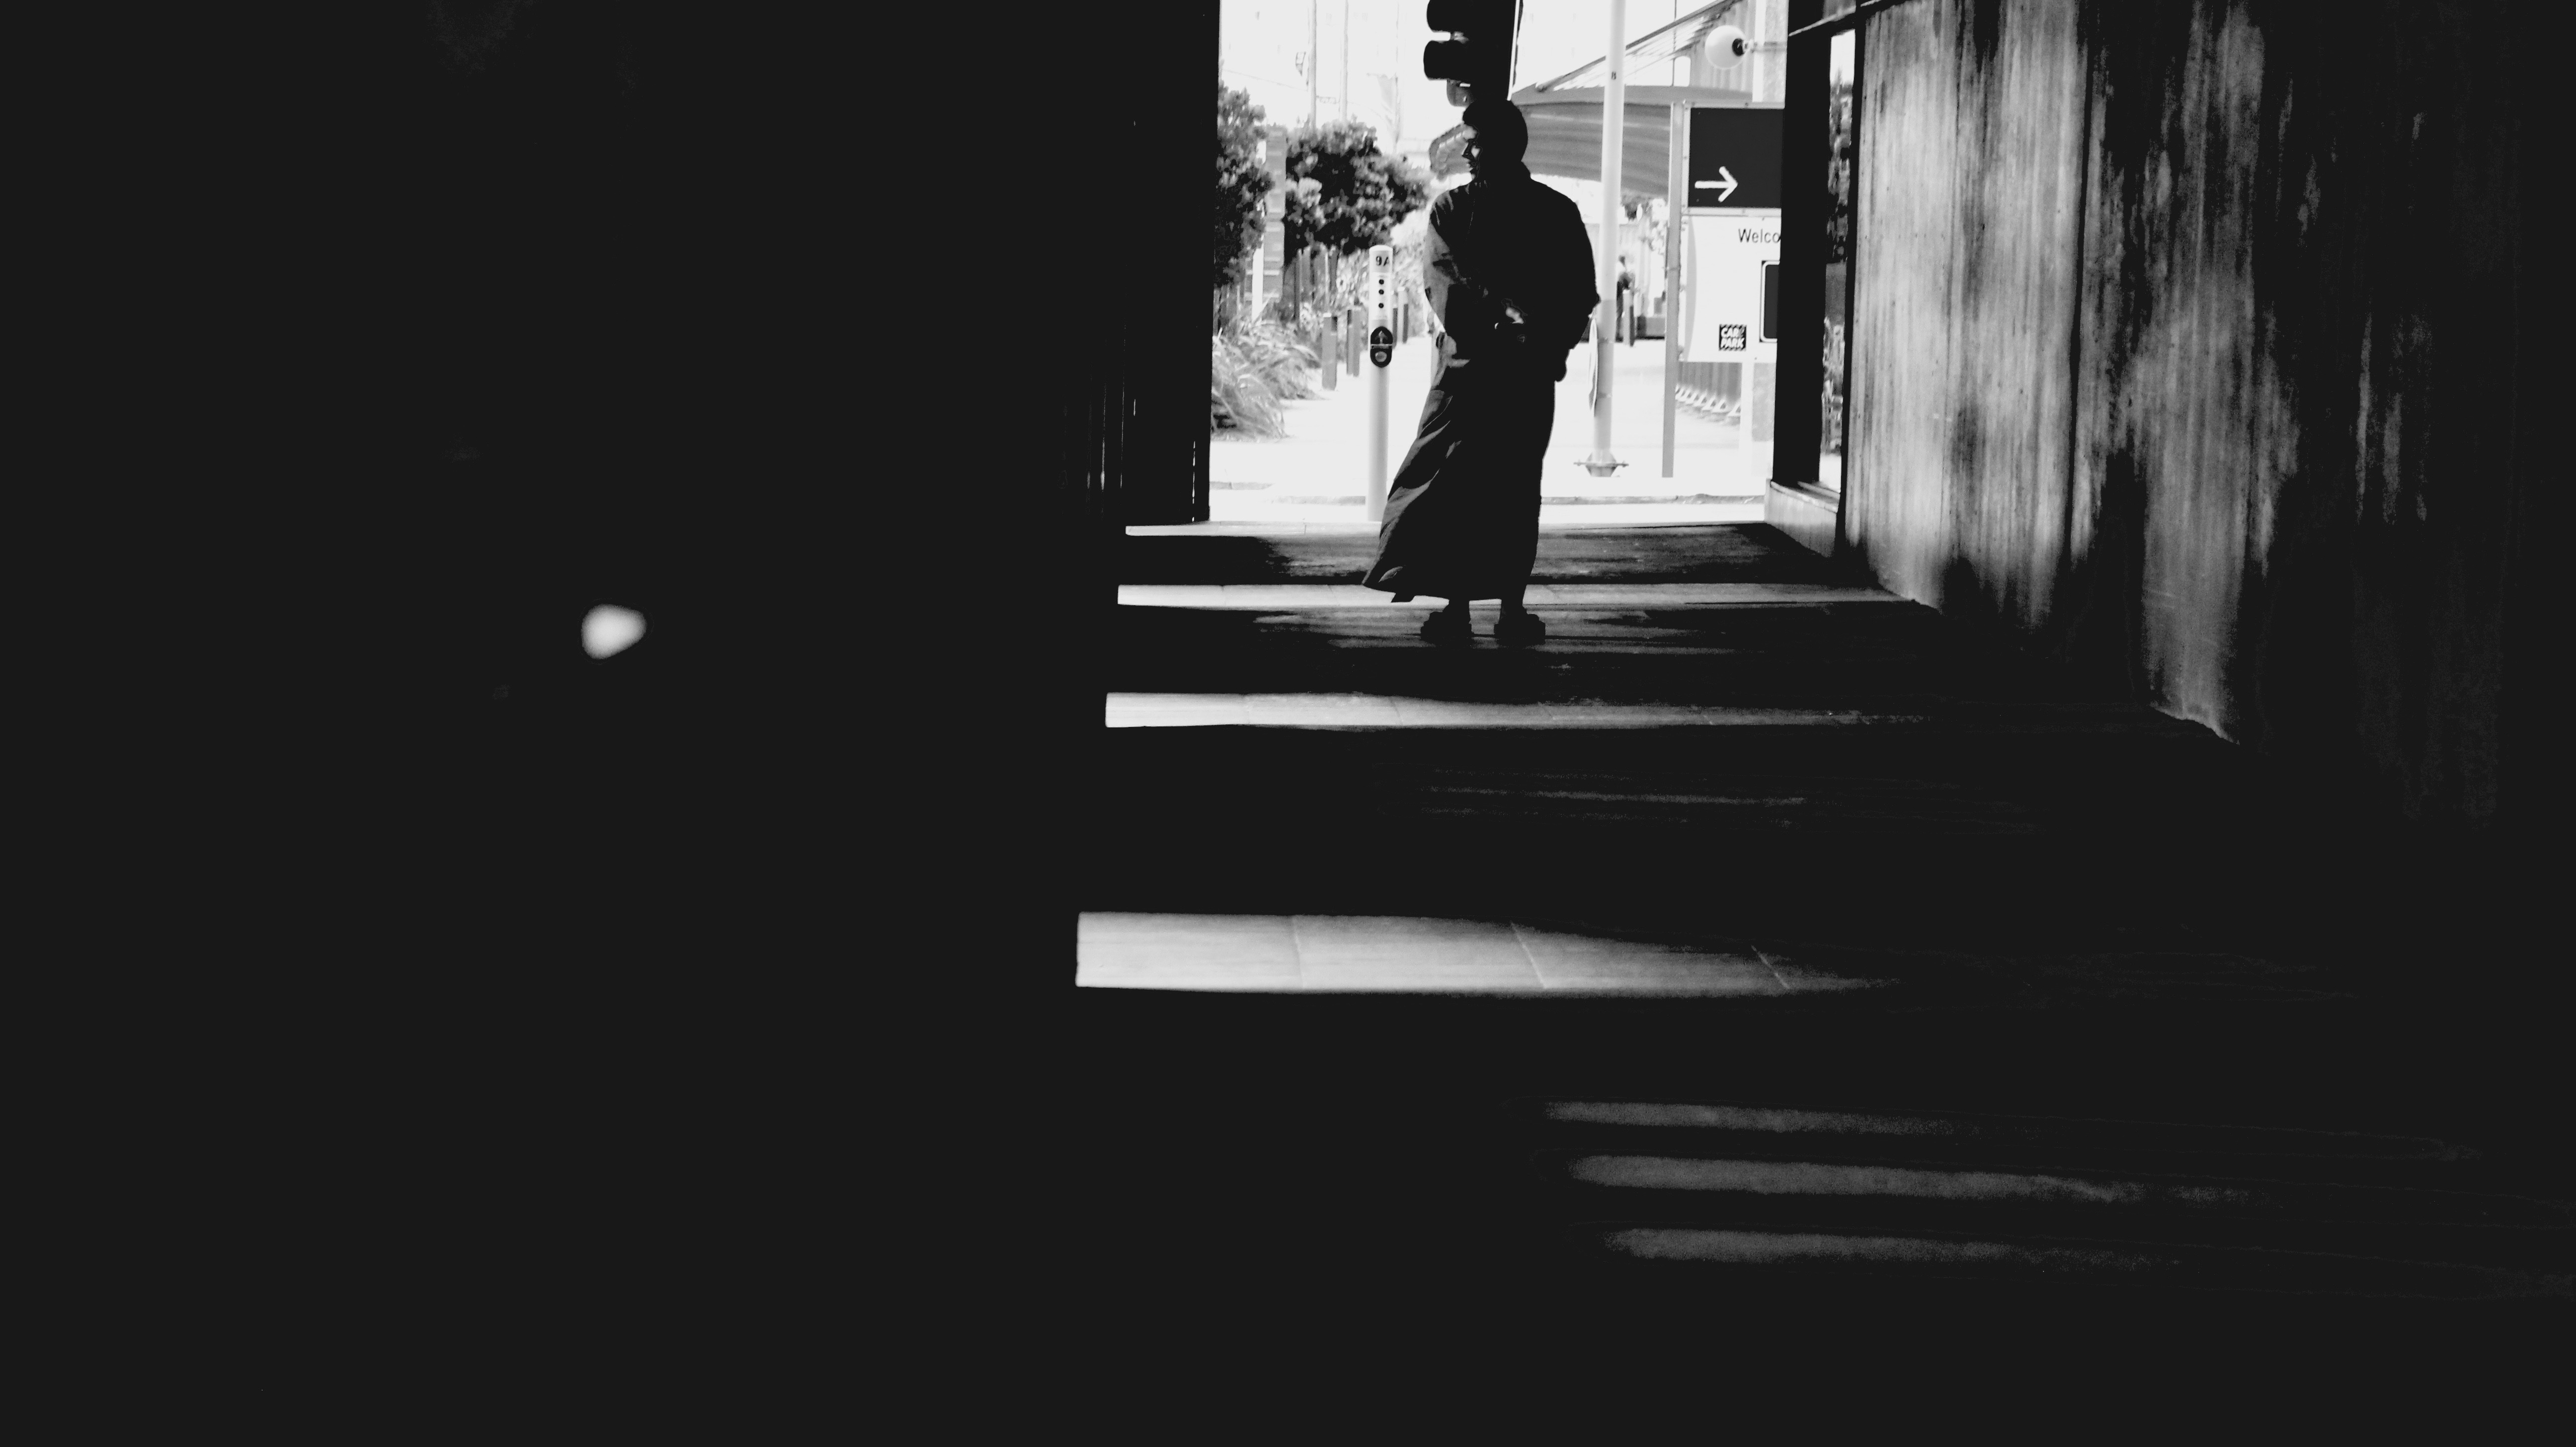
light, black and white, white, photography, darkness, black, monochrome, brand, photograph, image, monochrome photography, film noir